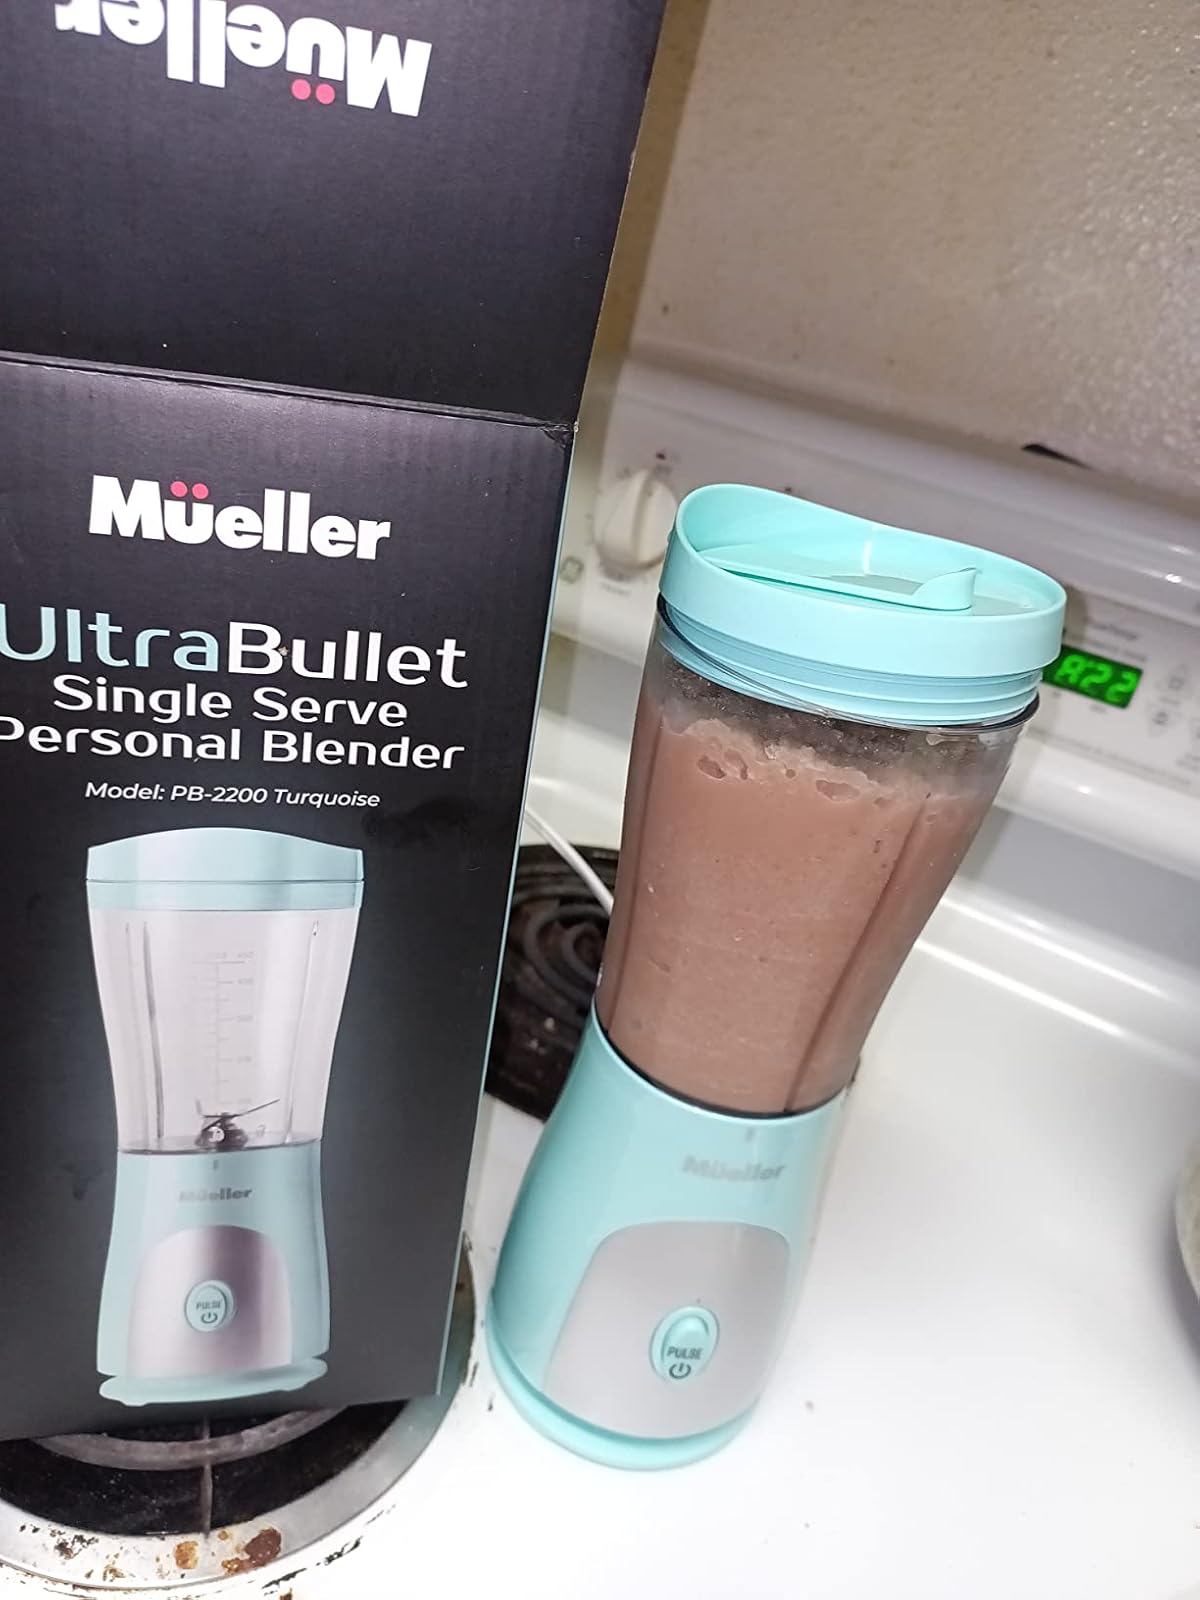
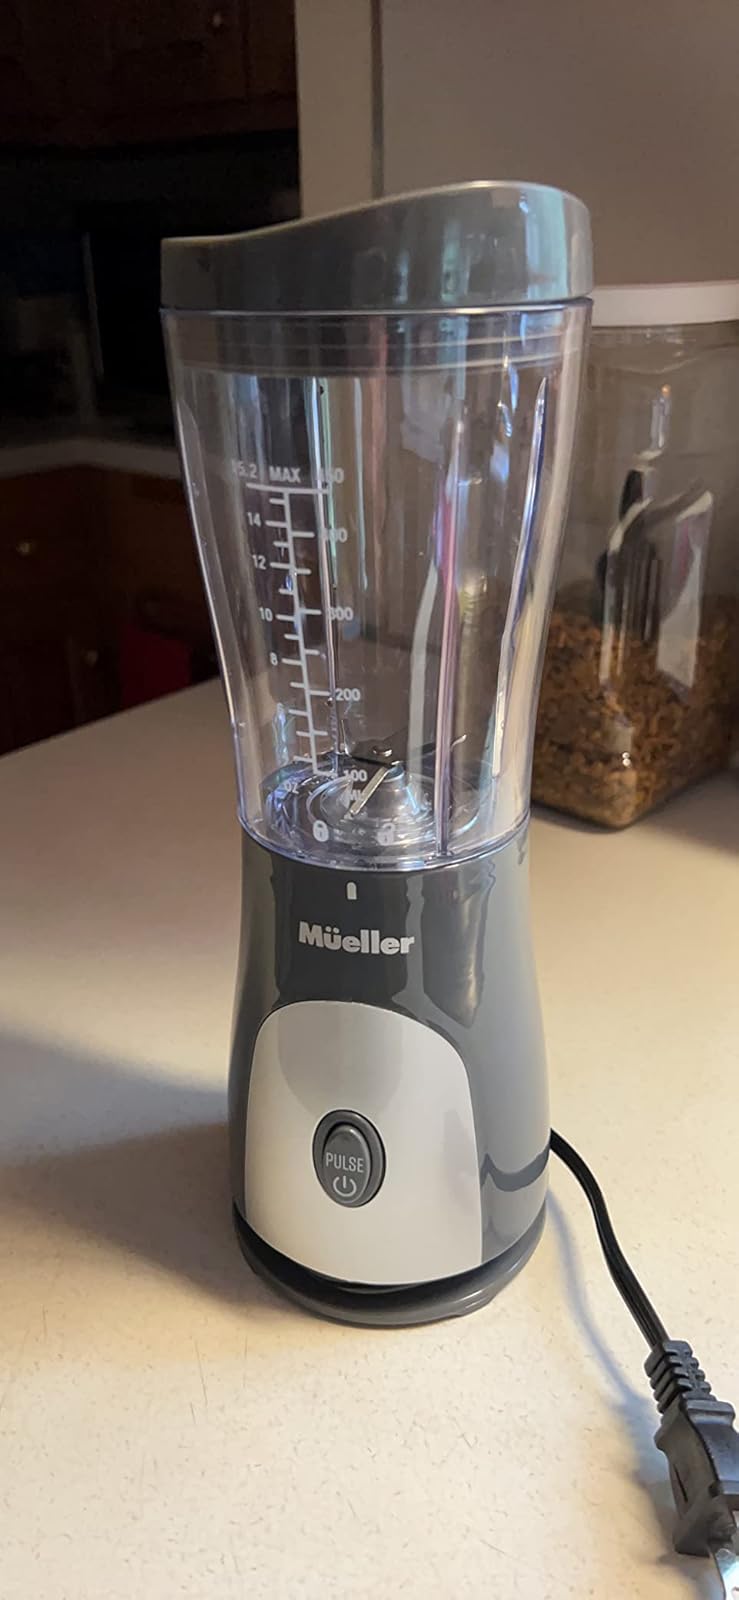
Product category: items_blender
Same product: no